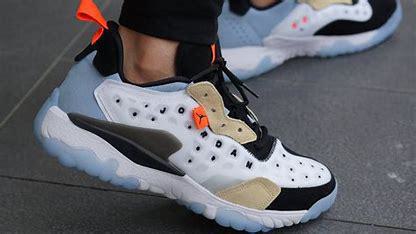
Brand: Jordan
Model: Delta